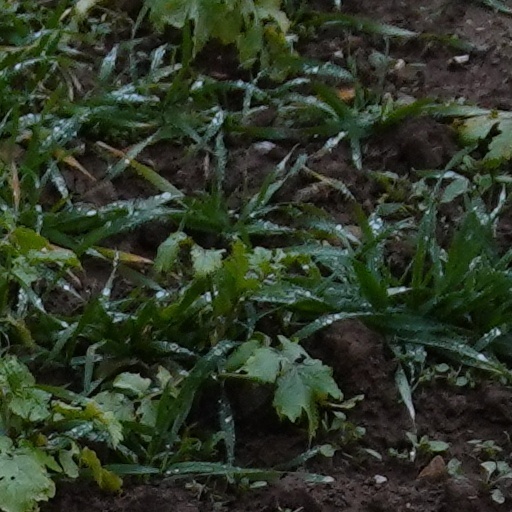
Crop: wheat